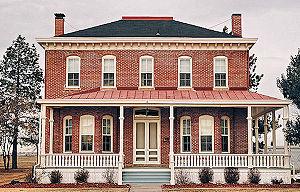
Ancienne résidence du General John J. Pershing sur la Warren AFB
La Francis E. Warren Air Force Base est une base militaire de l’United States Air Force située environ 5 km à l'ouest de Cheyenne. C'est une des trois bases de missiles stratégiques des États-Unis en service au début du XXIᵉ siècle. Elle a été nommée en l'honneur de Francis E. Warren.